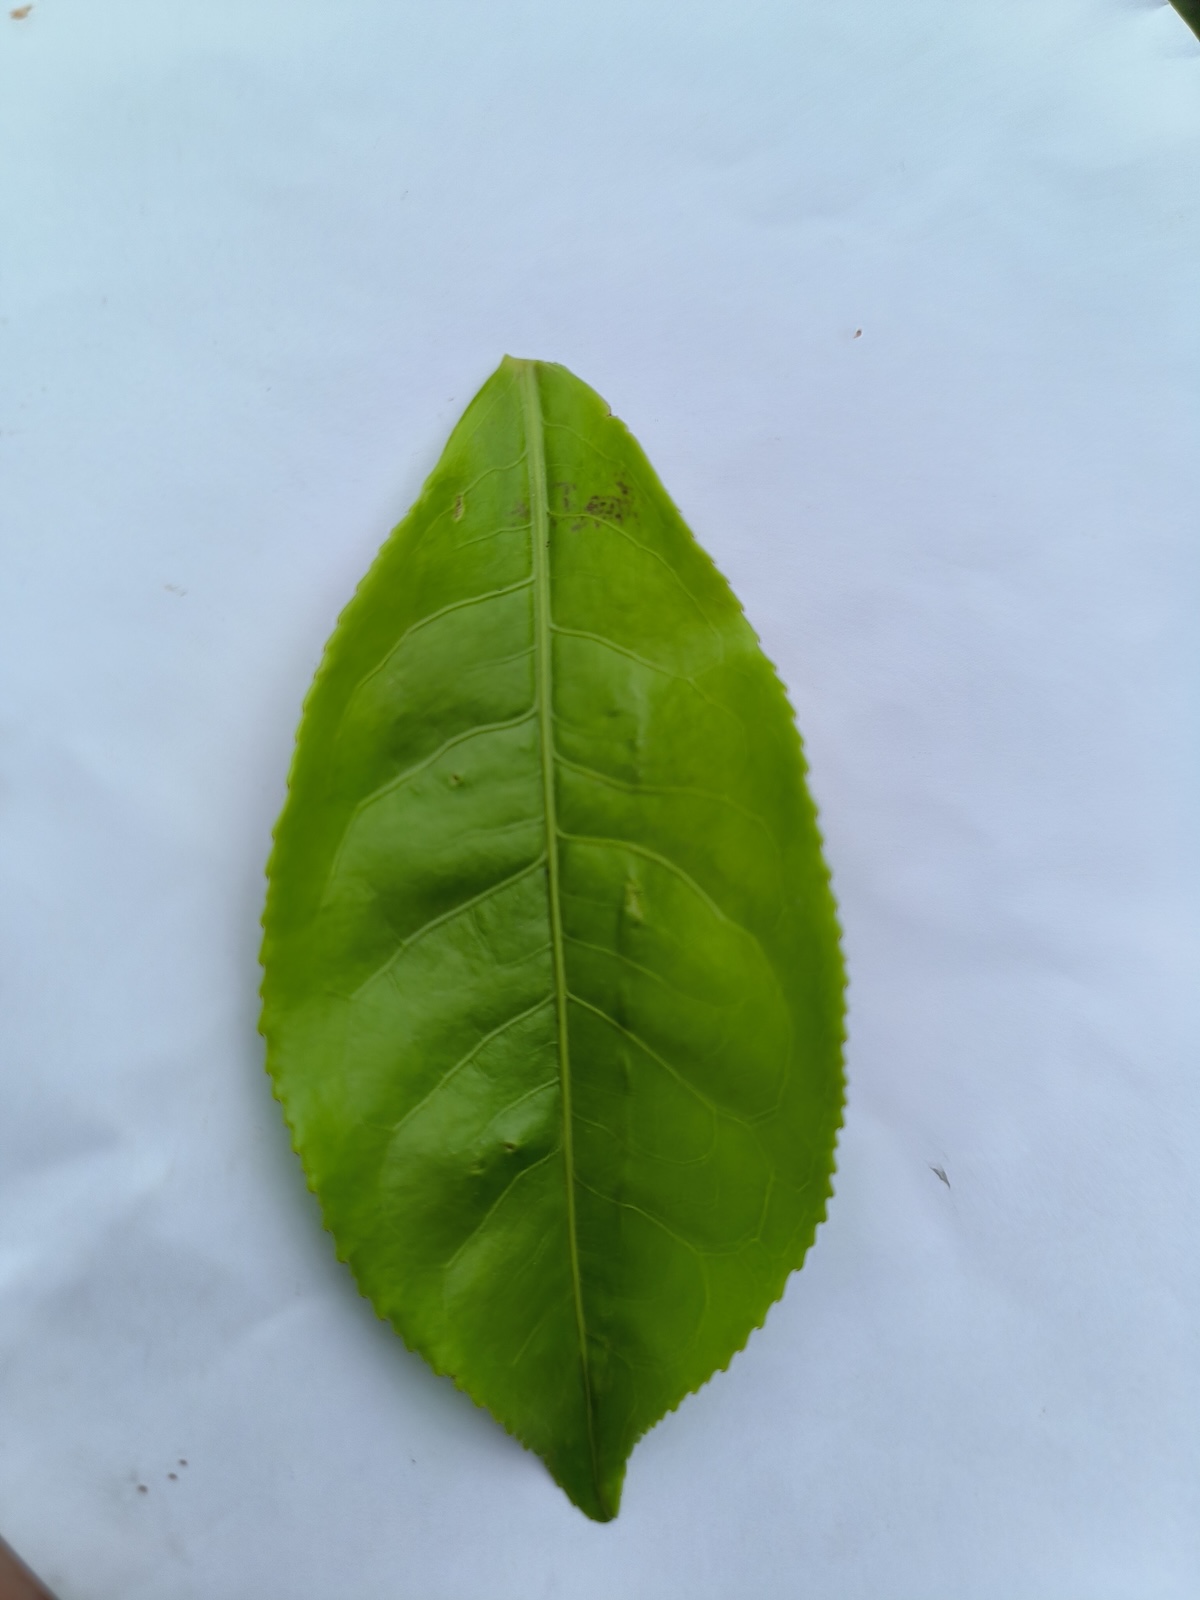
Label: Healthy leaf